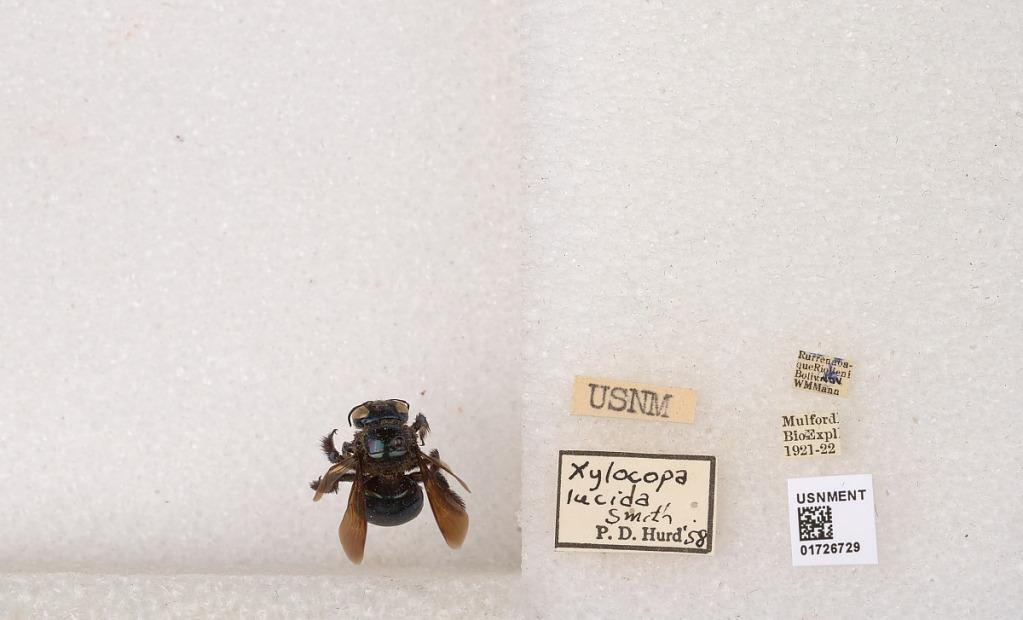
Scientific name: Xylocopa (Schonnherria) lucida Smith
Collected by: W. Mann
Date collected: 1921-11-1
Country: Bolivia
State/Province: El Beni
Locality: Rurrenabaque, Rio Beni
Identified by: Hurd, P. D.